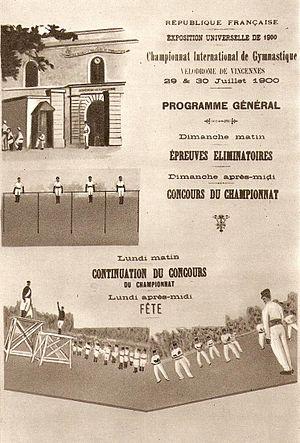
L'histoire du sport en France peut se découper dans le temps en séquences spécifiques relativement homogènes mais de durées très variables. Ses origines remontent pour beaucoup à la période gallo-romaine avant de revêtir des formes particulières au Moyen Âge puis de justifier un discours très construit lors de la Renaissance. Celui-ci ne se cristallise vraiment en France que dans la première partie du XIXᵉ siècle avec le développement de la gymnastique comme activité éducative et hygiénique. Ce n'est qu'à la fin de ce siècle que certains s'efforcent d'y associer la compétition sportive venue timidement d'outre-Manche comme activité de loisir de l'aristocratie. Ces pionniers doivent lutter contre le manque d'intérêt des pouvoirs publics et leurs dissensions internes entre les tenants du modèle anglo-saxon et ceux des jeux traditionnels français.
La gymnastique est une discipline présente aux Jeux olympiques de 1900 à Paris. Les épreuves ont lieu les 29 et 30 juillet 1900. La délégation la plus grande en nombre est française, et remporte les trois médailles mises en jeu.
L'Union des sociétés de gymnastique de France, fondée le 28 septembre 1873 par Eugène Paz, est l'organisme qui gère la gymnastique masculine en France jusqu'au 2 avril 1942, date à laquelle la Fédération française de gymnastique lui succède.